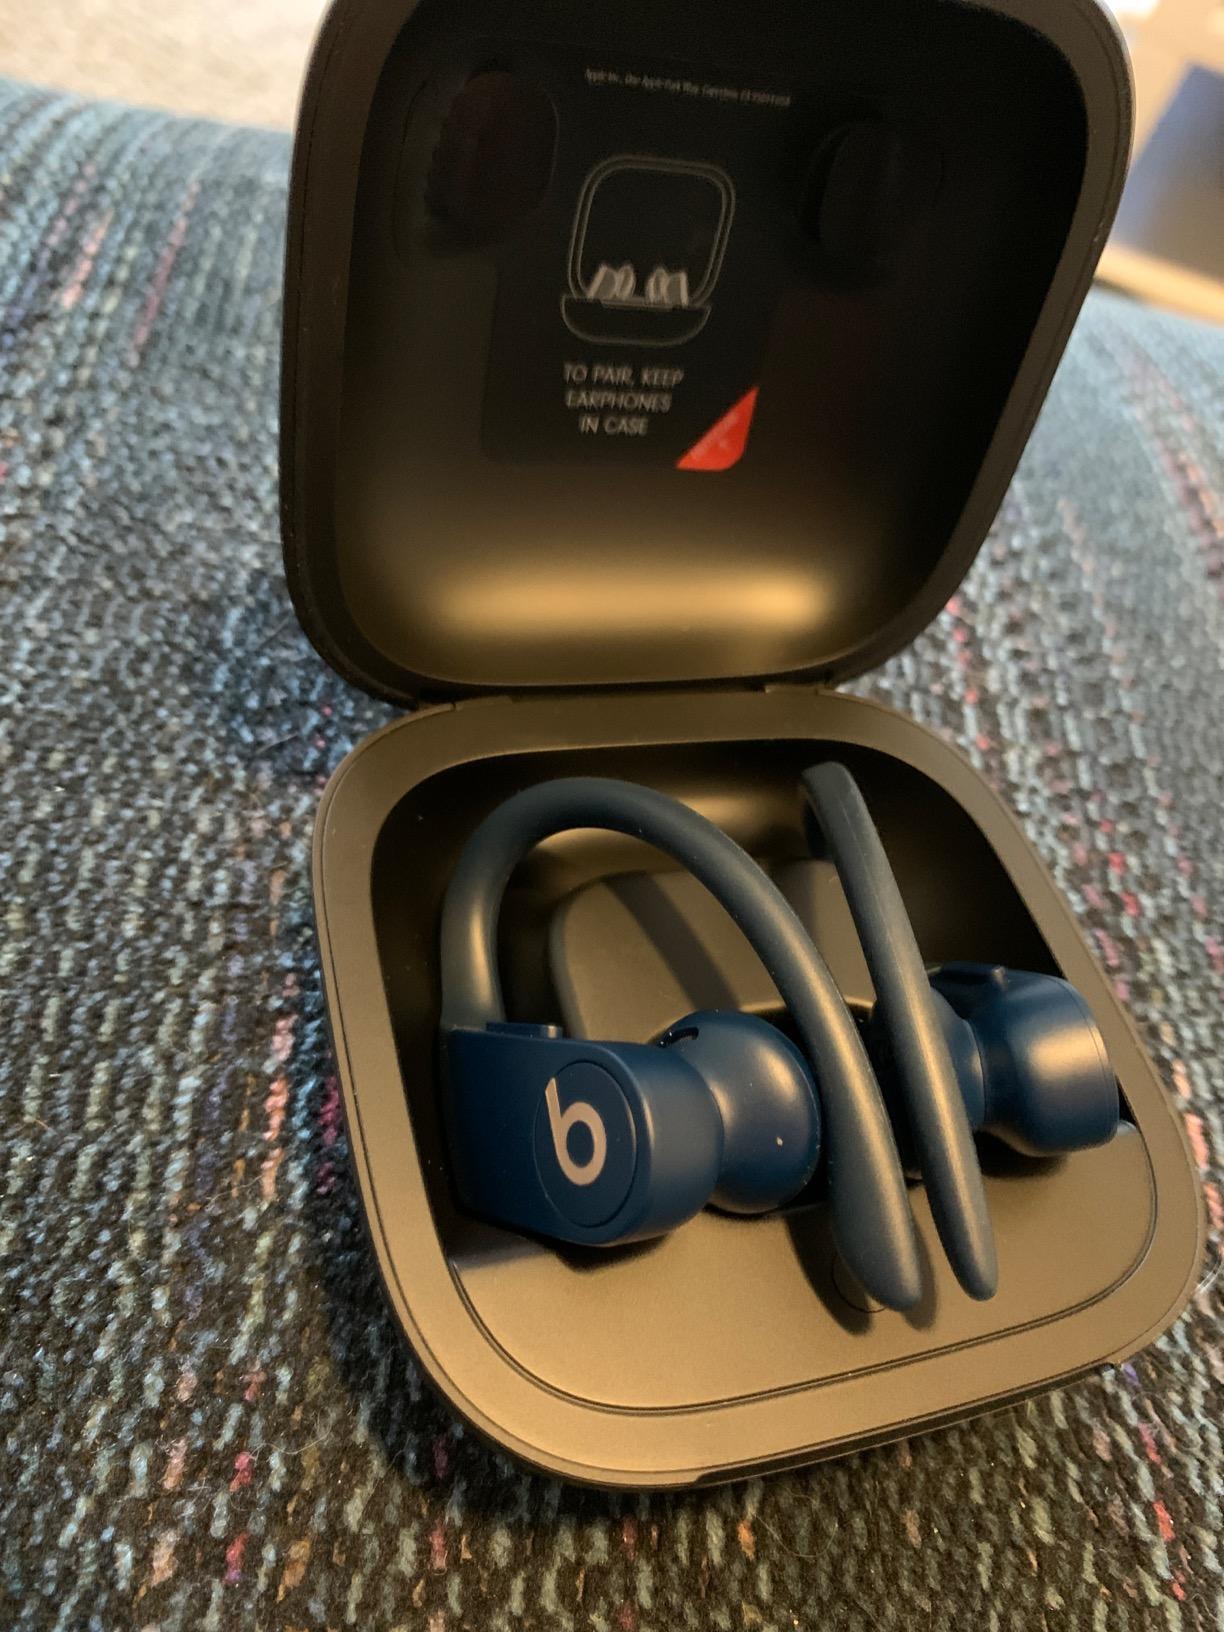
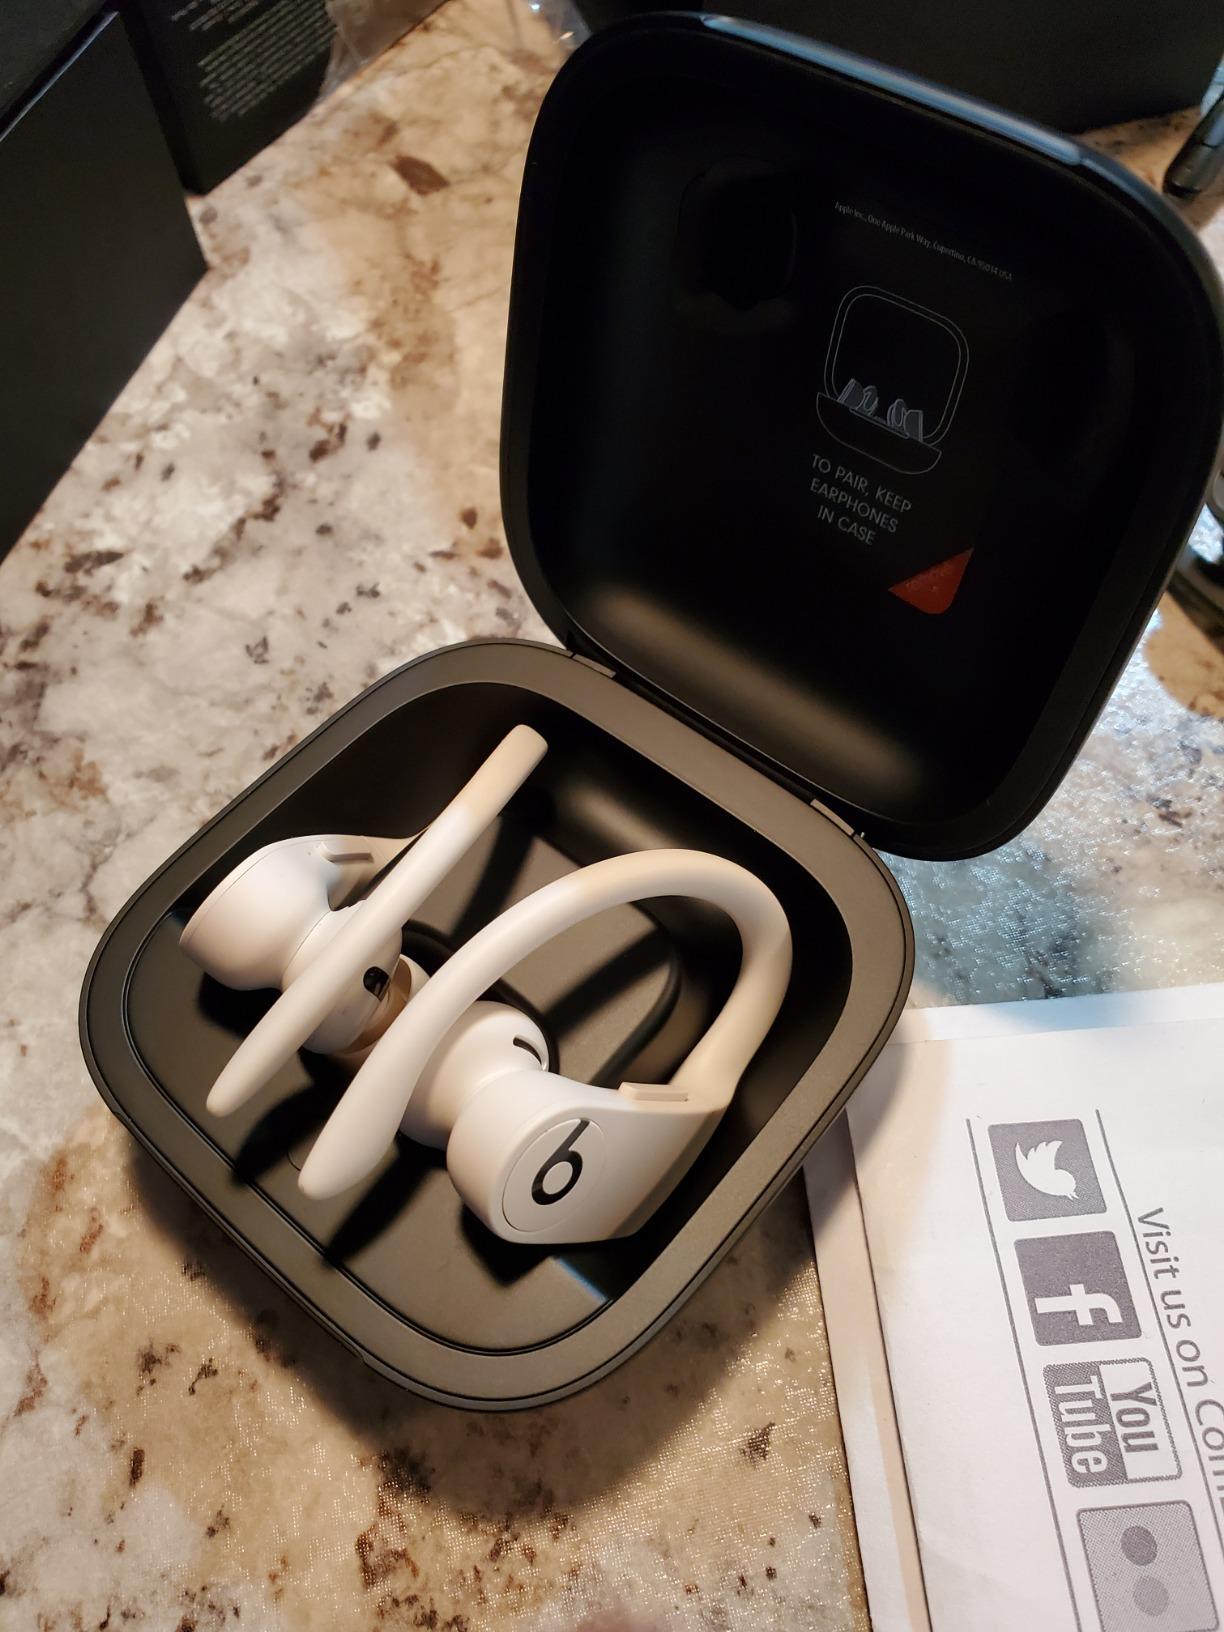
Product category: earbuds
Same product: no